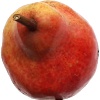
Label: Pear Red 1